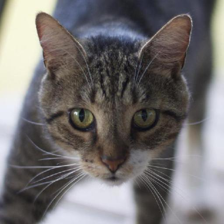
Label: animals